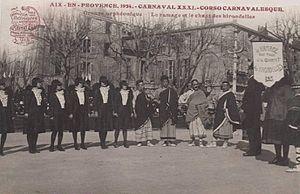
Le Groupe Orphéonique Le Ramage et le chant des hirondelles au Carnaval d'Aix-en-Provence 1924.
Orphéon désigne soit une chorale d'homme, soit un instrument de musique fixe, à cordes et à clavier, dans lequel le son est produit par une roue qui frotte les cordes comme dans une vielle à roue.